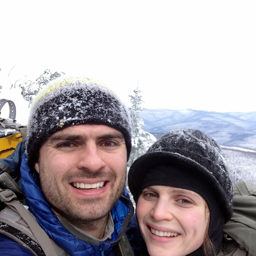
person and me on the summit